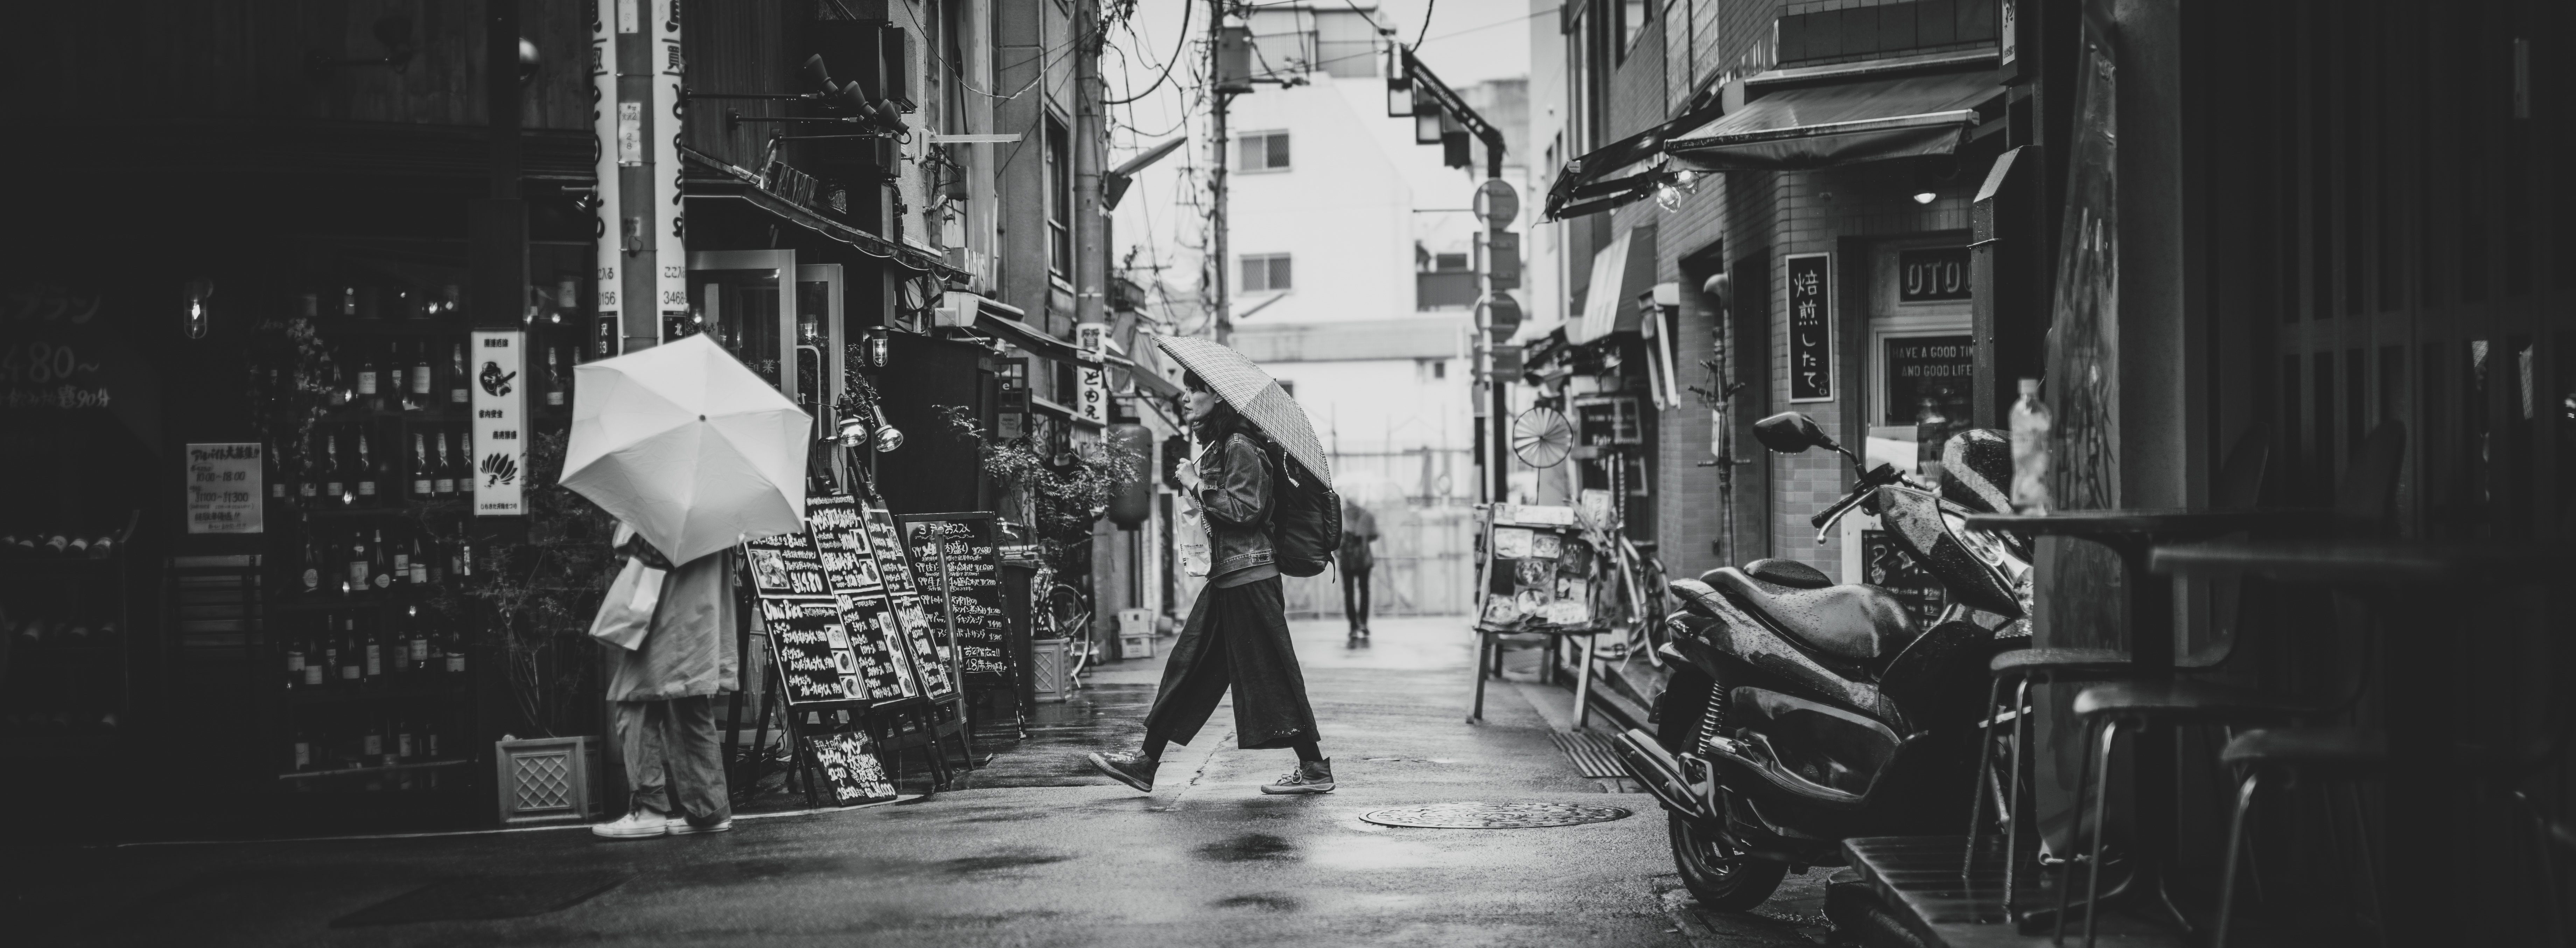
black and white, road, white, street, photography, alley, black, monochrome, infrastructure, photograph, snapshot, monochrome photography, film noir